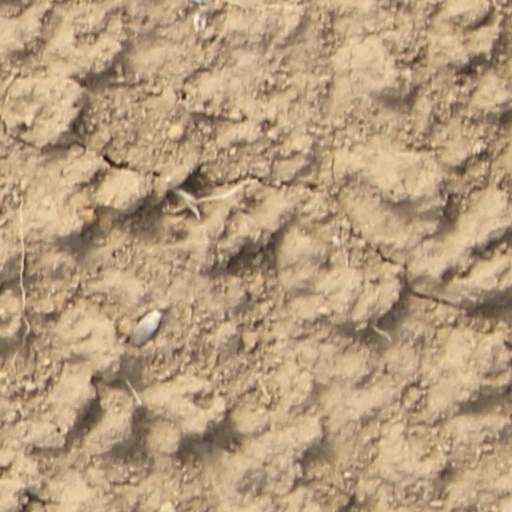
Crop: wheat